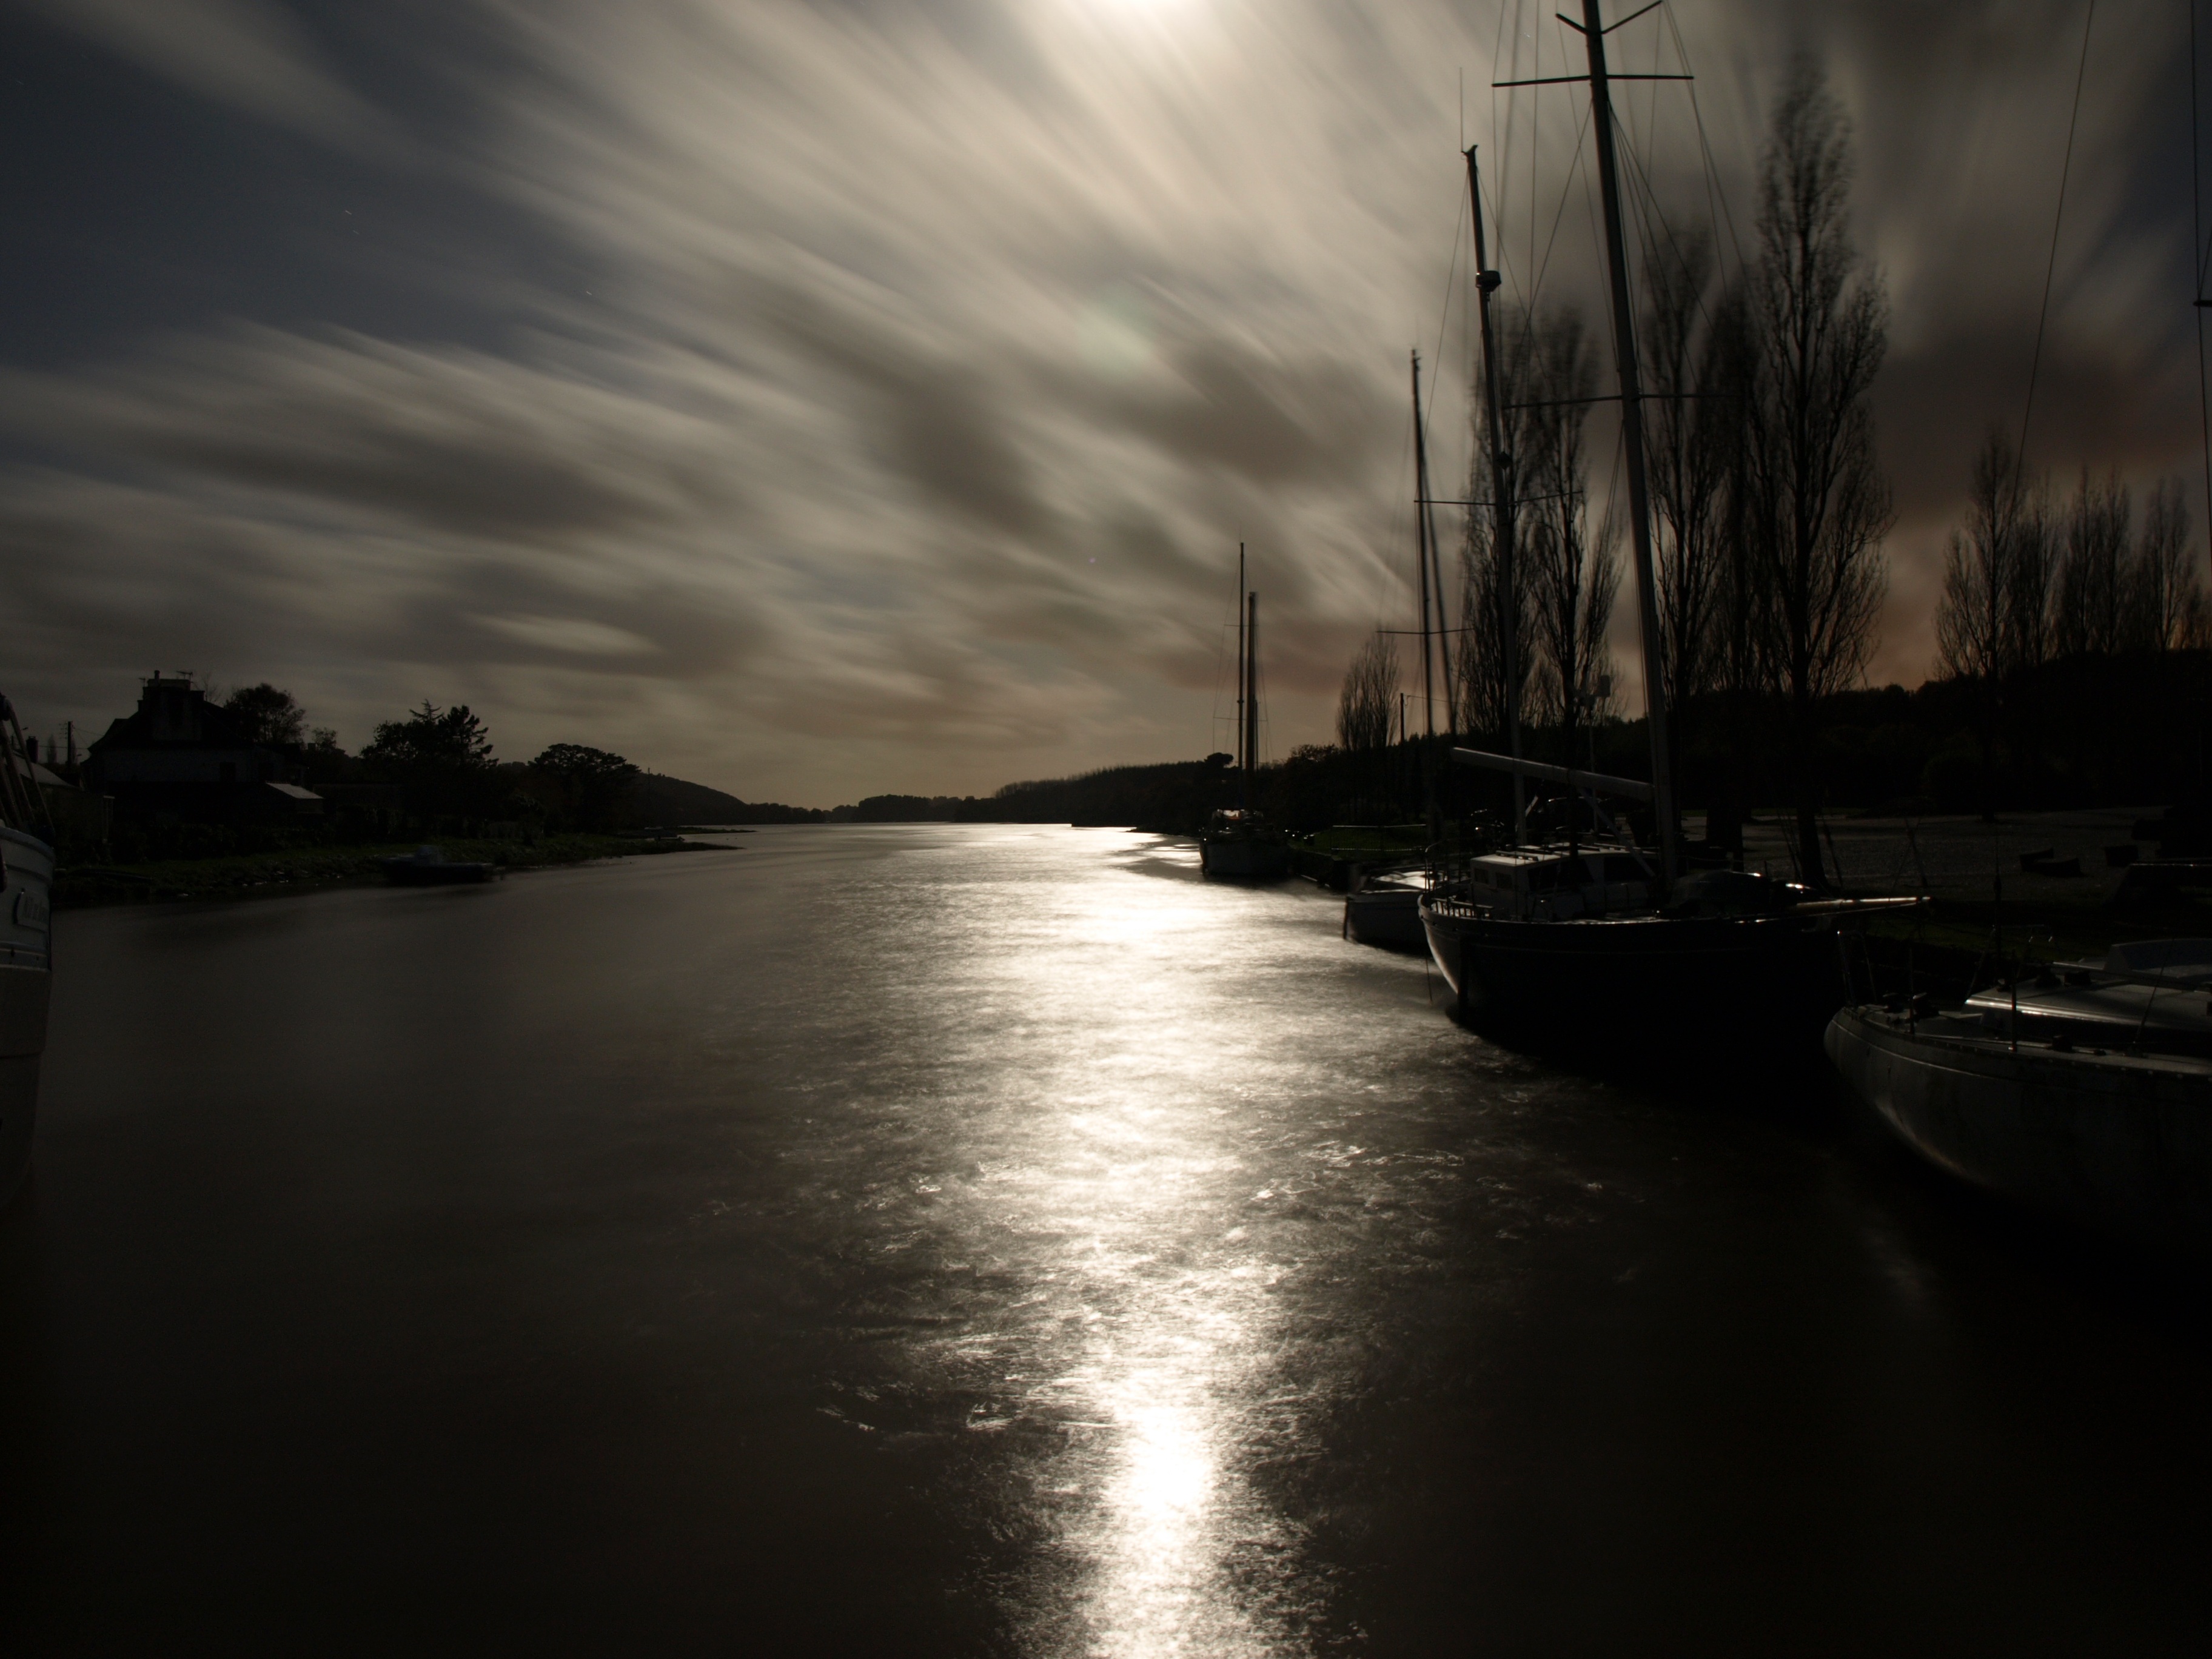
sea, water, ocean, light, cloud, sky, sunrise, sunset, night, sunlight, morning, wave, dawn, dusk, evening, reflection, vehicle, darkness, port, monochrome, sailboat, maritime, brittany, finist re, atmospheric phenomenon